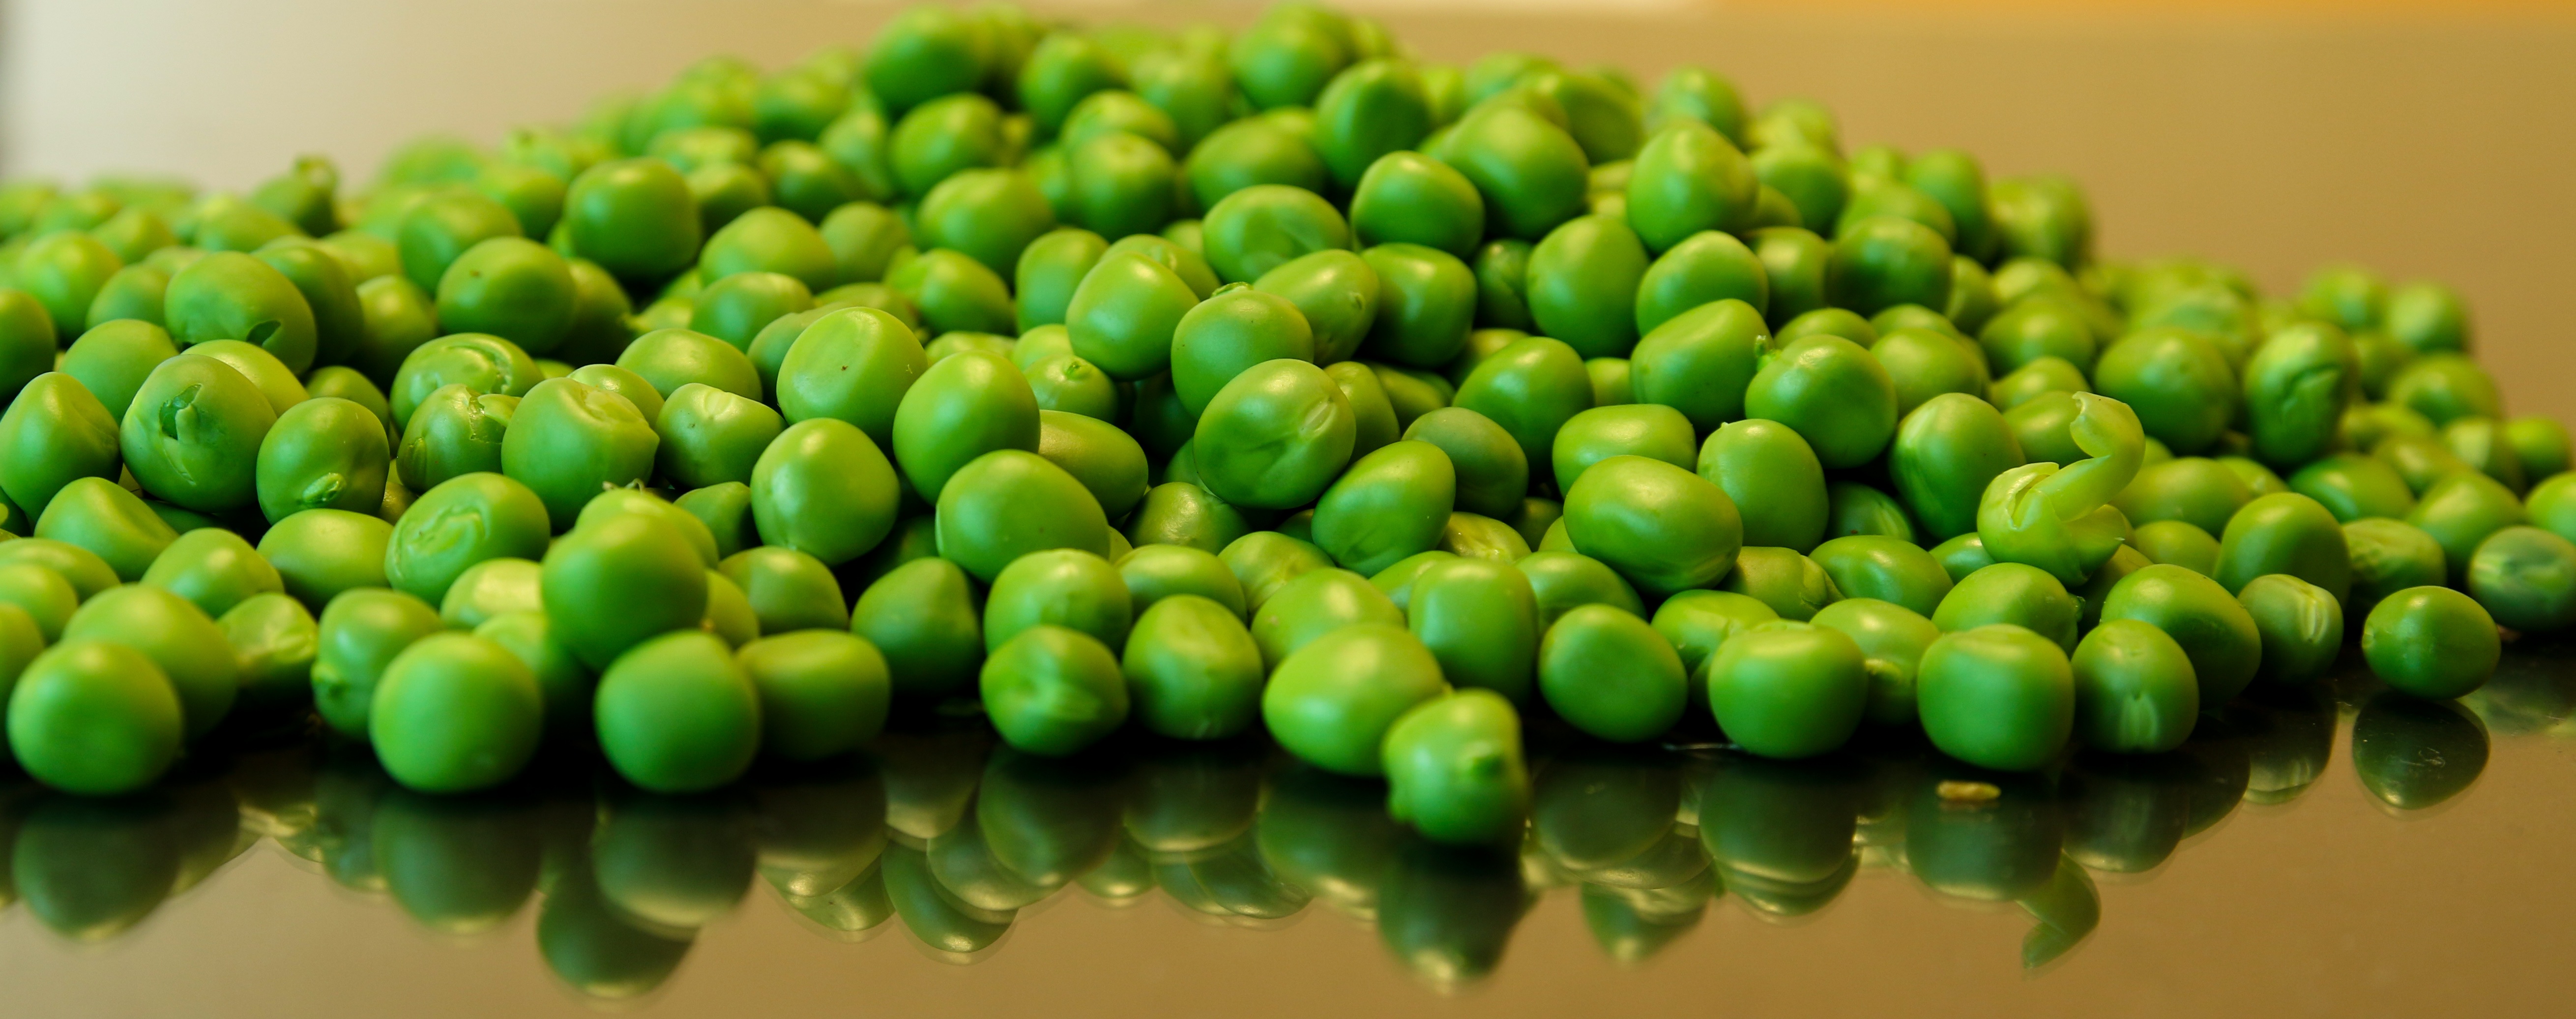
plant, fruit, flower, food, green, harvest, produce, vegetable, crop, agriculture, pea, vegetables, frisch, peas, harvested, flowering plant, grass family, land plant